Klaus Servene

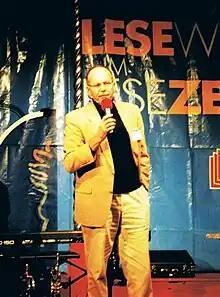
Klaus Servene in the reading tent at the Frankfurt Book Fair 2002

Klaus Servene was born 1949 in Marburg, Hesse, West Germany. He studied German philology and other subjects at the Johannes Gutenberg University in Mainz and at the Philipps University in Marburg. After working in Hamburg, Westerland and Stendal, he began to write literature in 1995. Servene is author of narratives, novels, poems and theaterplays.